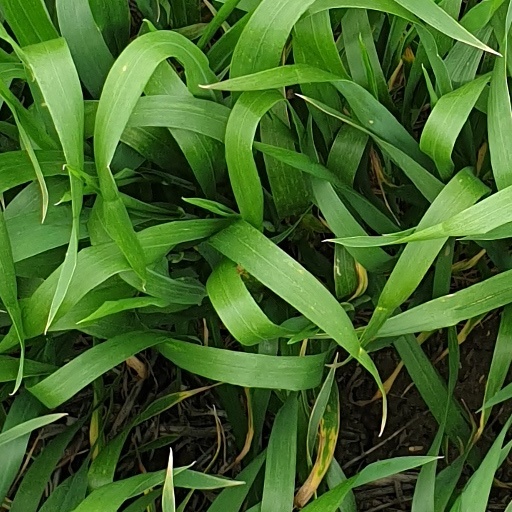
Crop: wheat